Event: Nepal Earthquake
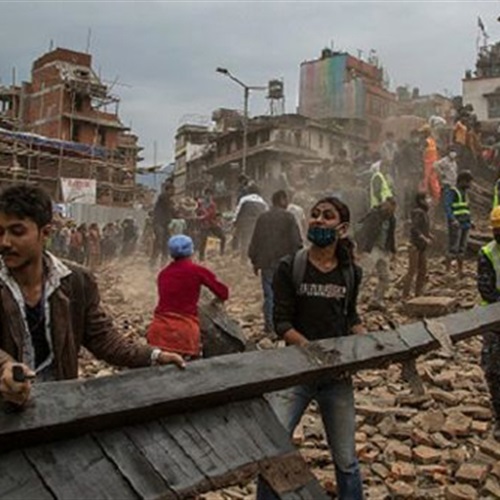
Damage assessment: damage